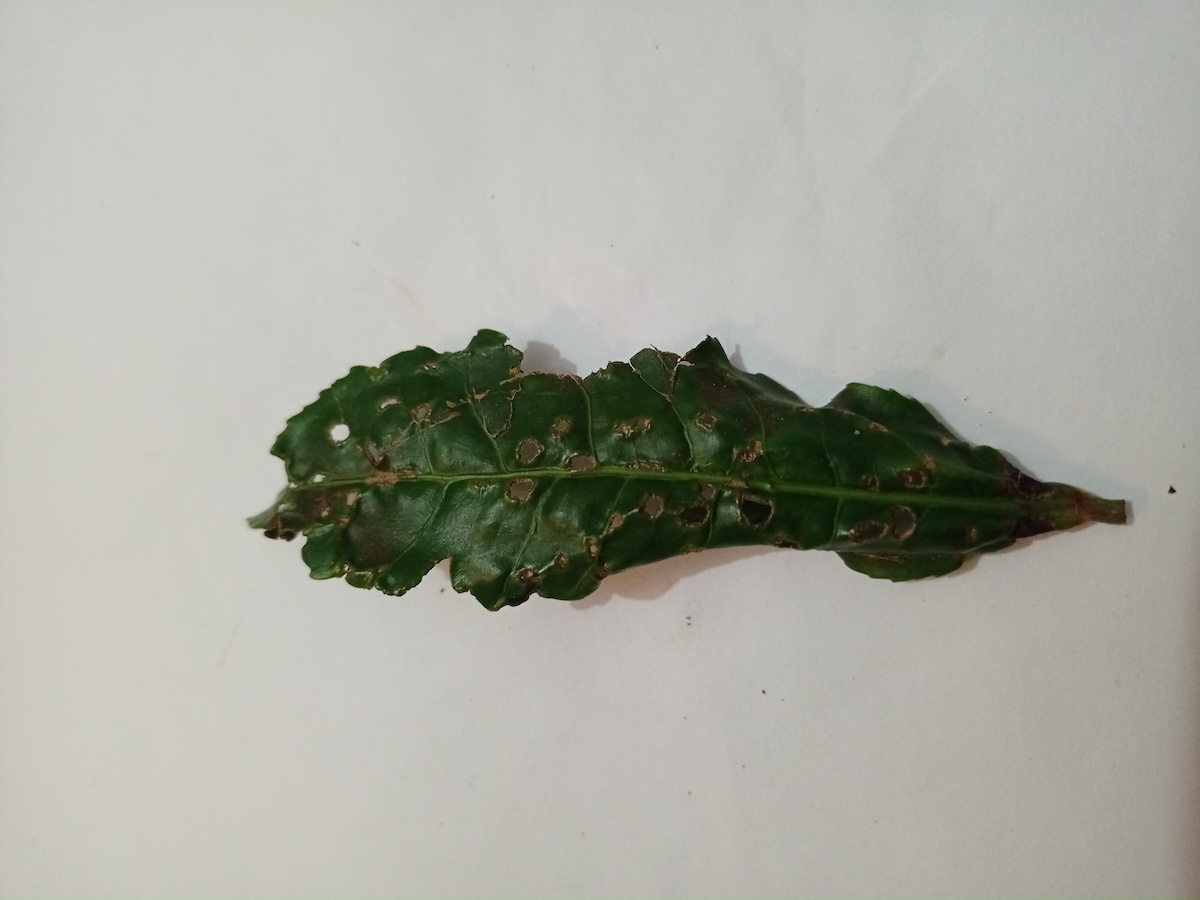
Label: Green mirid bug